LT vz. 34

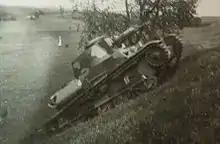
A Czechoslovak LT vz. 34 in 1935

The Czechoslovak Army realized that the 15 mm armor on its LT vz. 34 tanks was too thin and a program to replace it was quickly mounted which resulted in the LT vz. 35. In the meantime they offered the Army an opportunity to train with more modern tanks than its few surviving World War I-era Renault FTs. Each of the three armored regiments received between 9 and 24 tanks until replaced by the LT vz. 35 from 1937. After the Munich Agreement in October 1938 the army tried to sell them, but could find no takers. In November 1938 it decided to concentrate all of them in the Third Armored Regiment in Slovakia, but only eighteen had been transferred before the German occupation of Czechoslovakia and the Slovak declaration of independence in March 1939.